4 Times Square

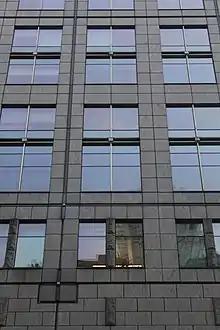
Detail of the masonry facade

Fox & Fowle planned a masonry facade, largely oriented south toward 42nd Street and east toward Bryant Park, as well as a glass facade, largely facing west toward Broadway and north toward 43rd Street. The arrangement was meant to fit in with the livelier character of Broadway and the more restrained character of 42nd Street and Bryant Park. This led multiple media sources to compare the facade to the two-faced god Janus. In general, the lower stories have low-reflective glass to increase transparency, while the upper stories have highly reflective glass that deflects heat.